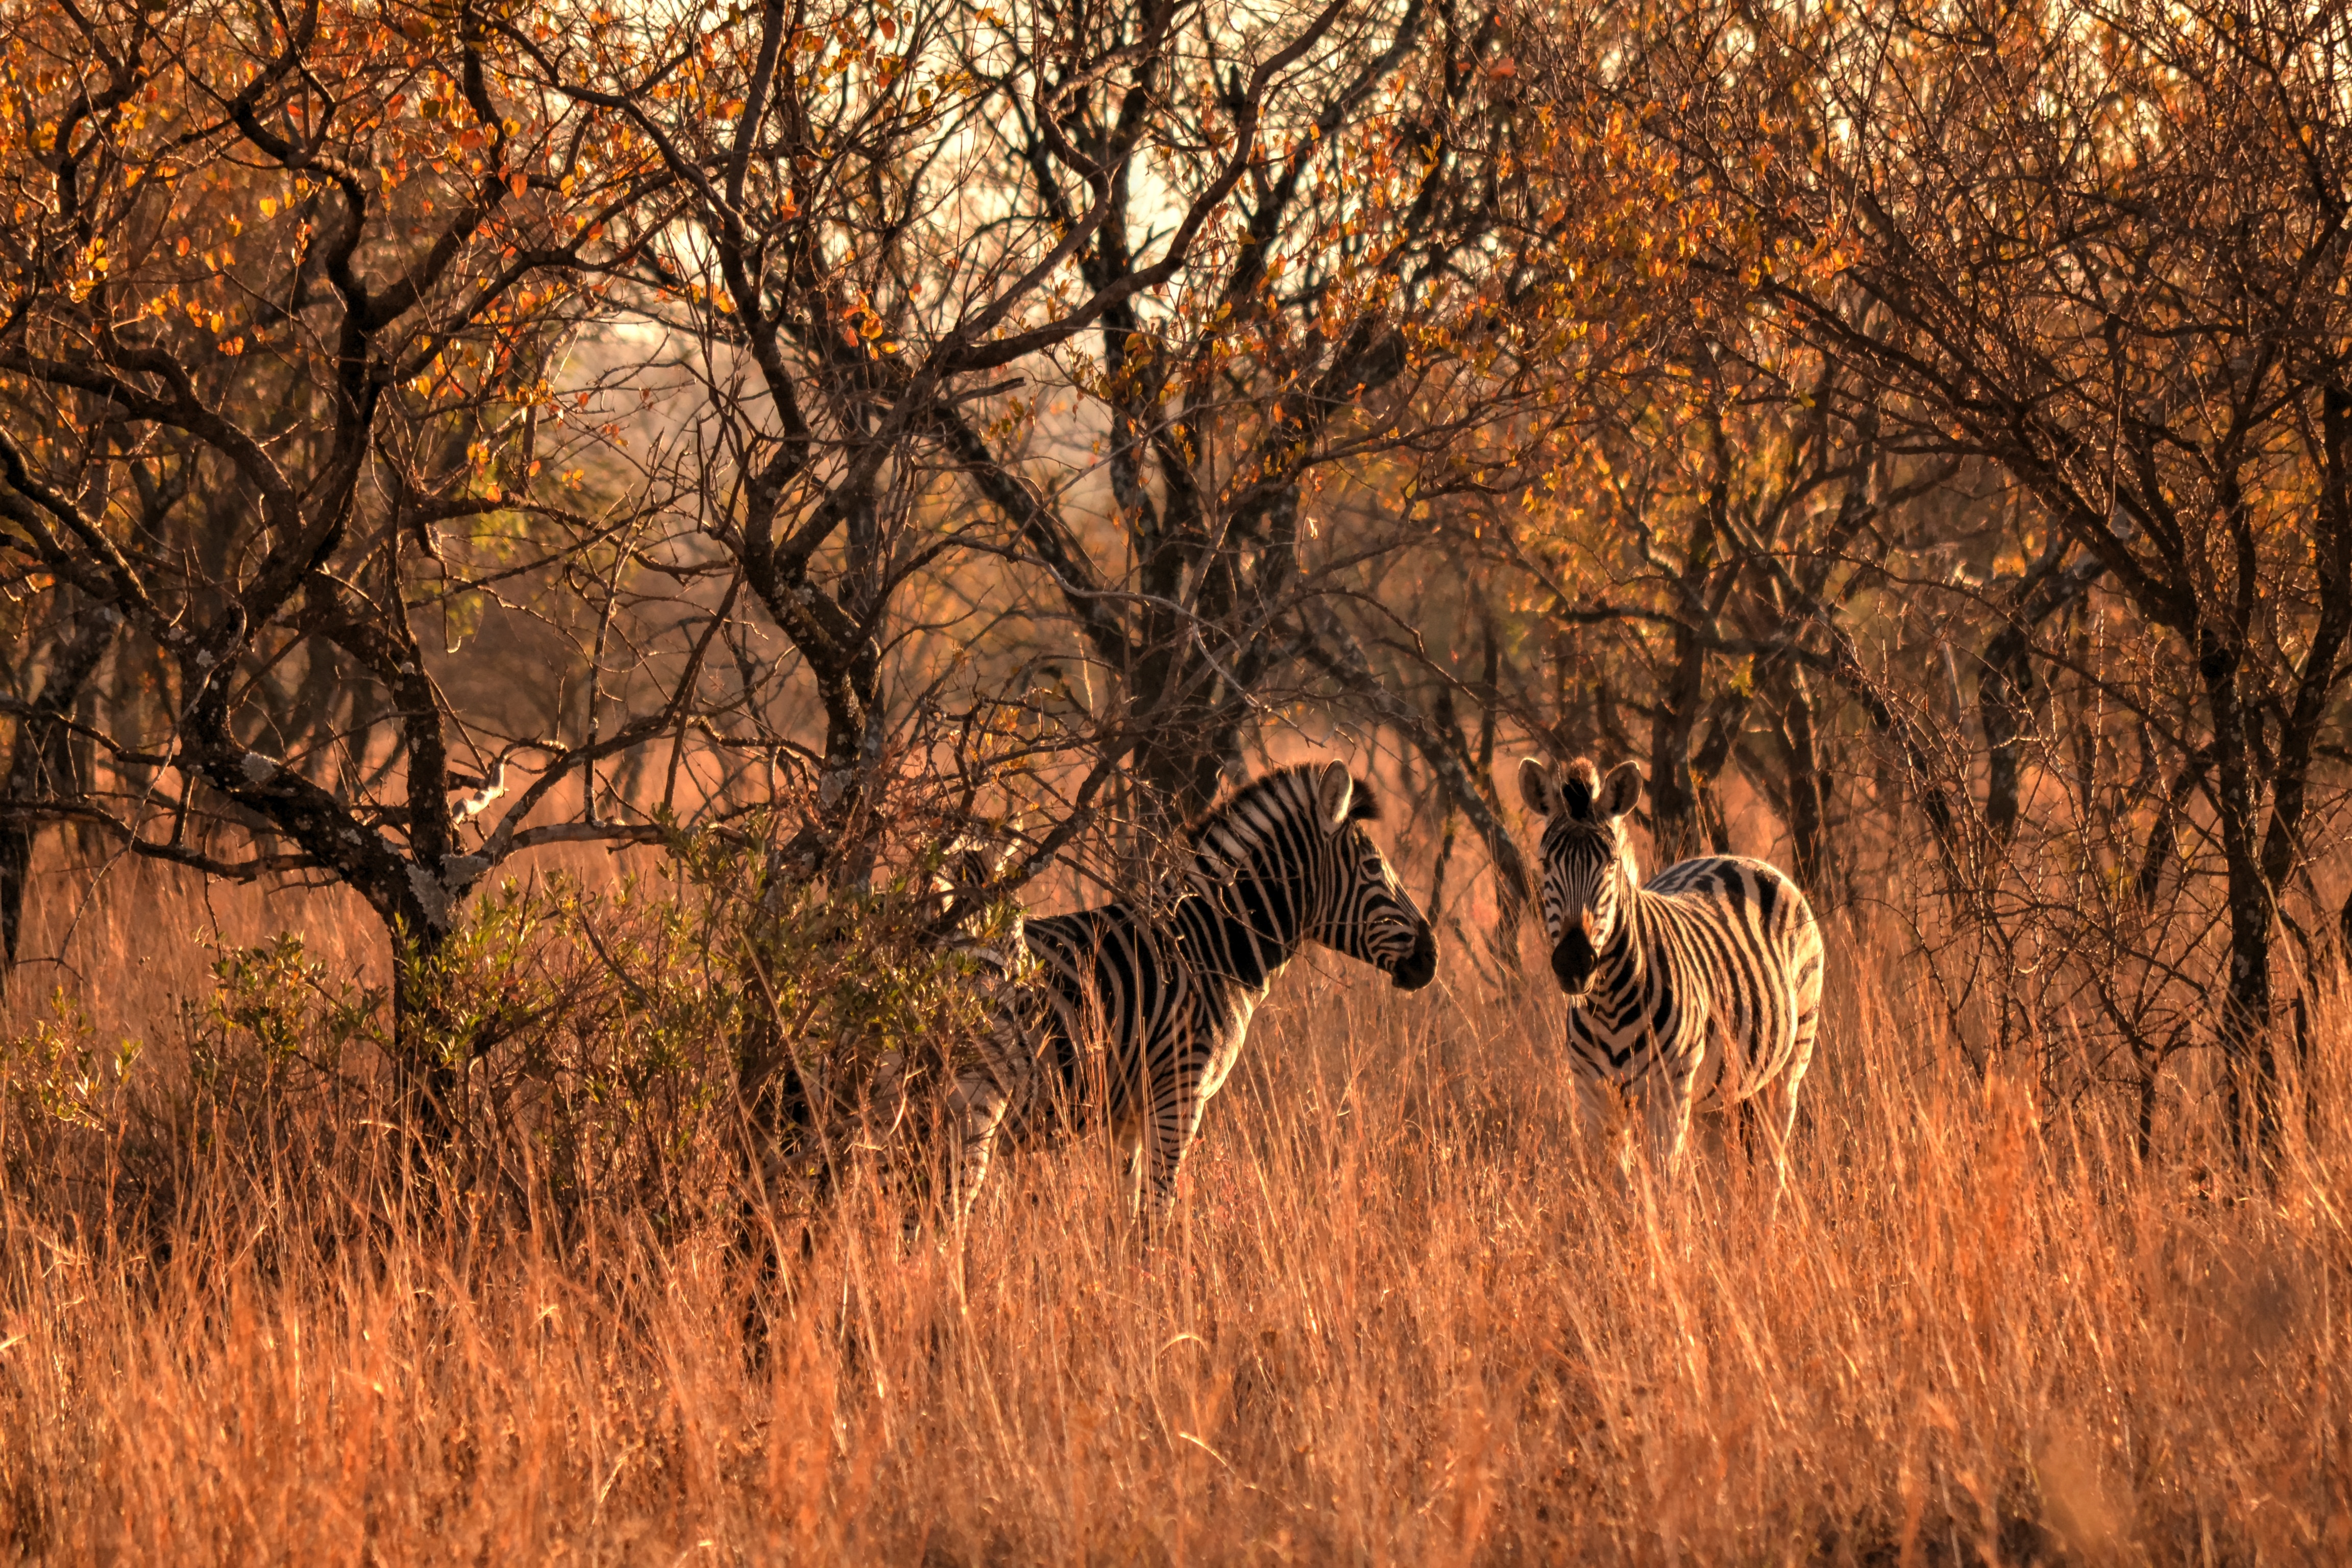
forest, wilderness, branch, prairie, wildlife, autumn, mammal, fauna, savanna, wild life, woodland, habitat, safari, ecosystem, zebras, game farm, africa sun, natural environment